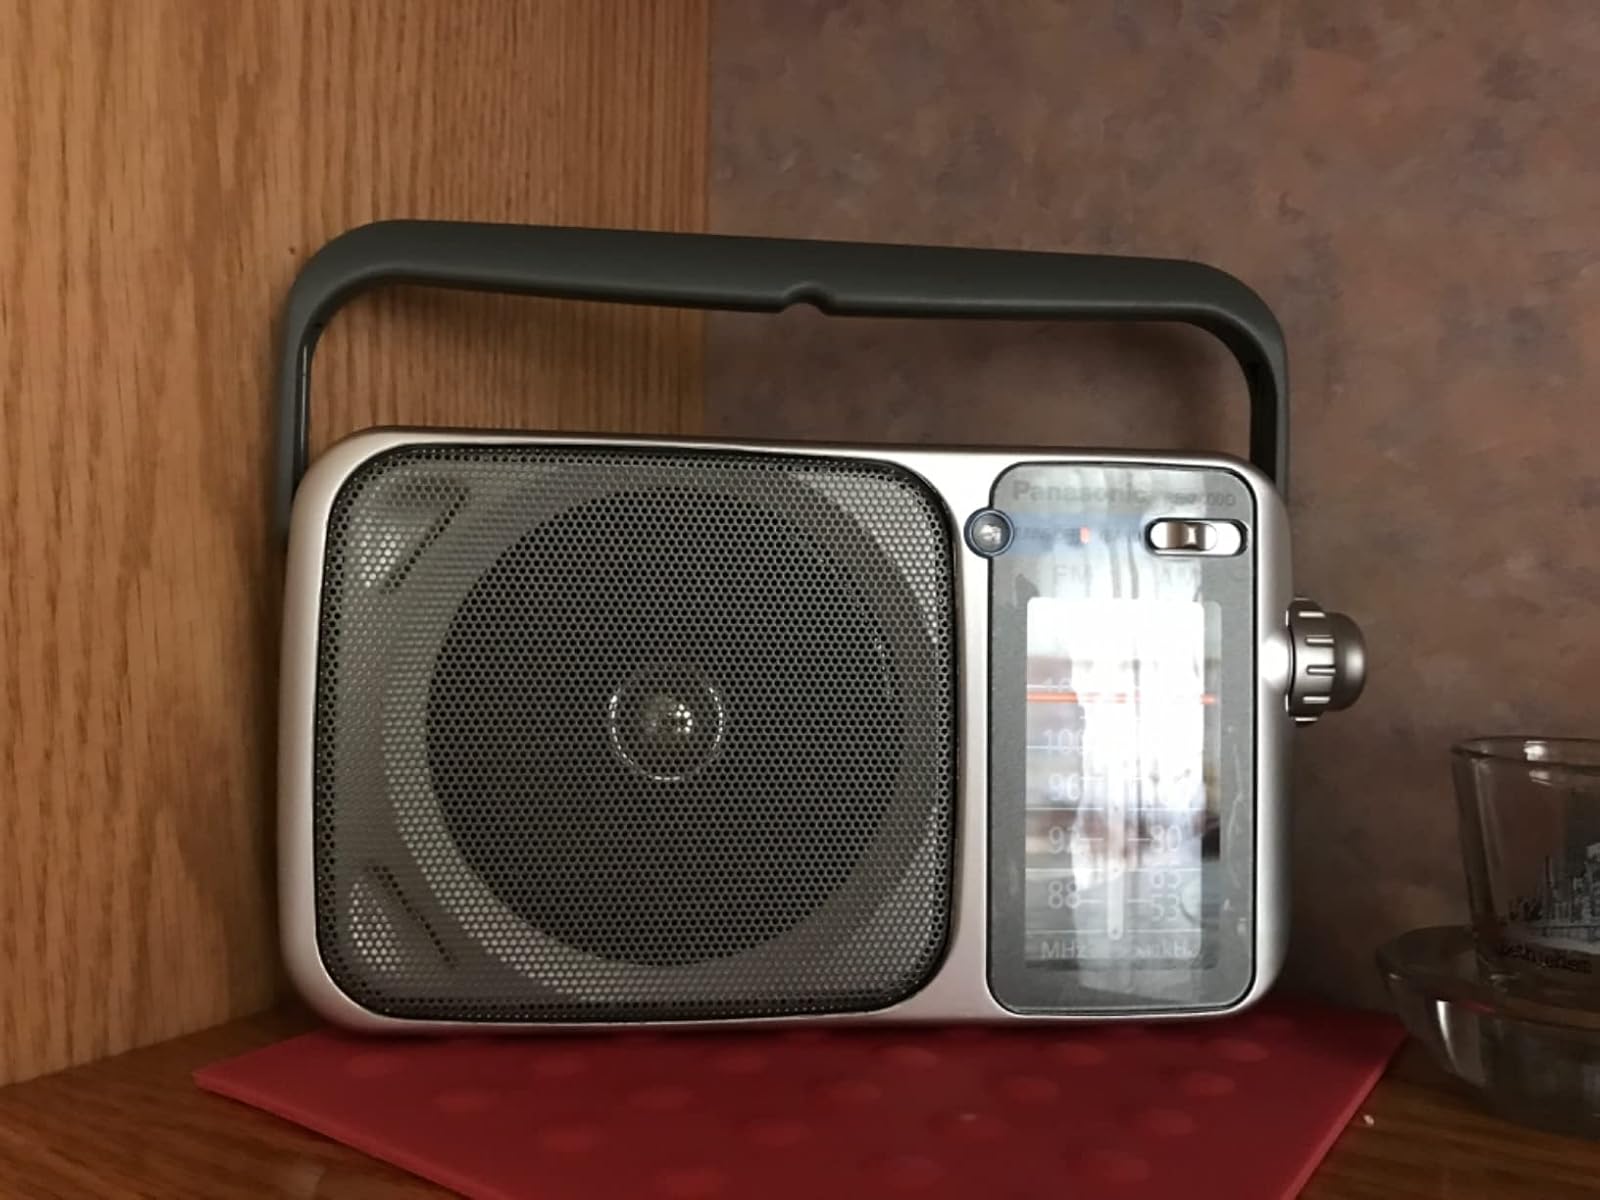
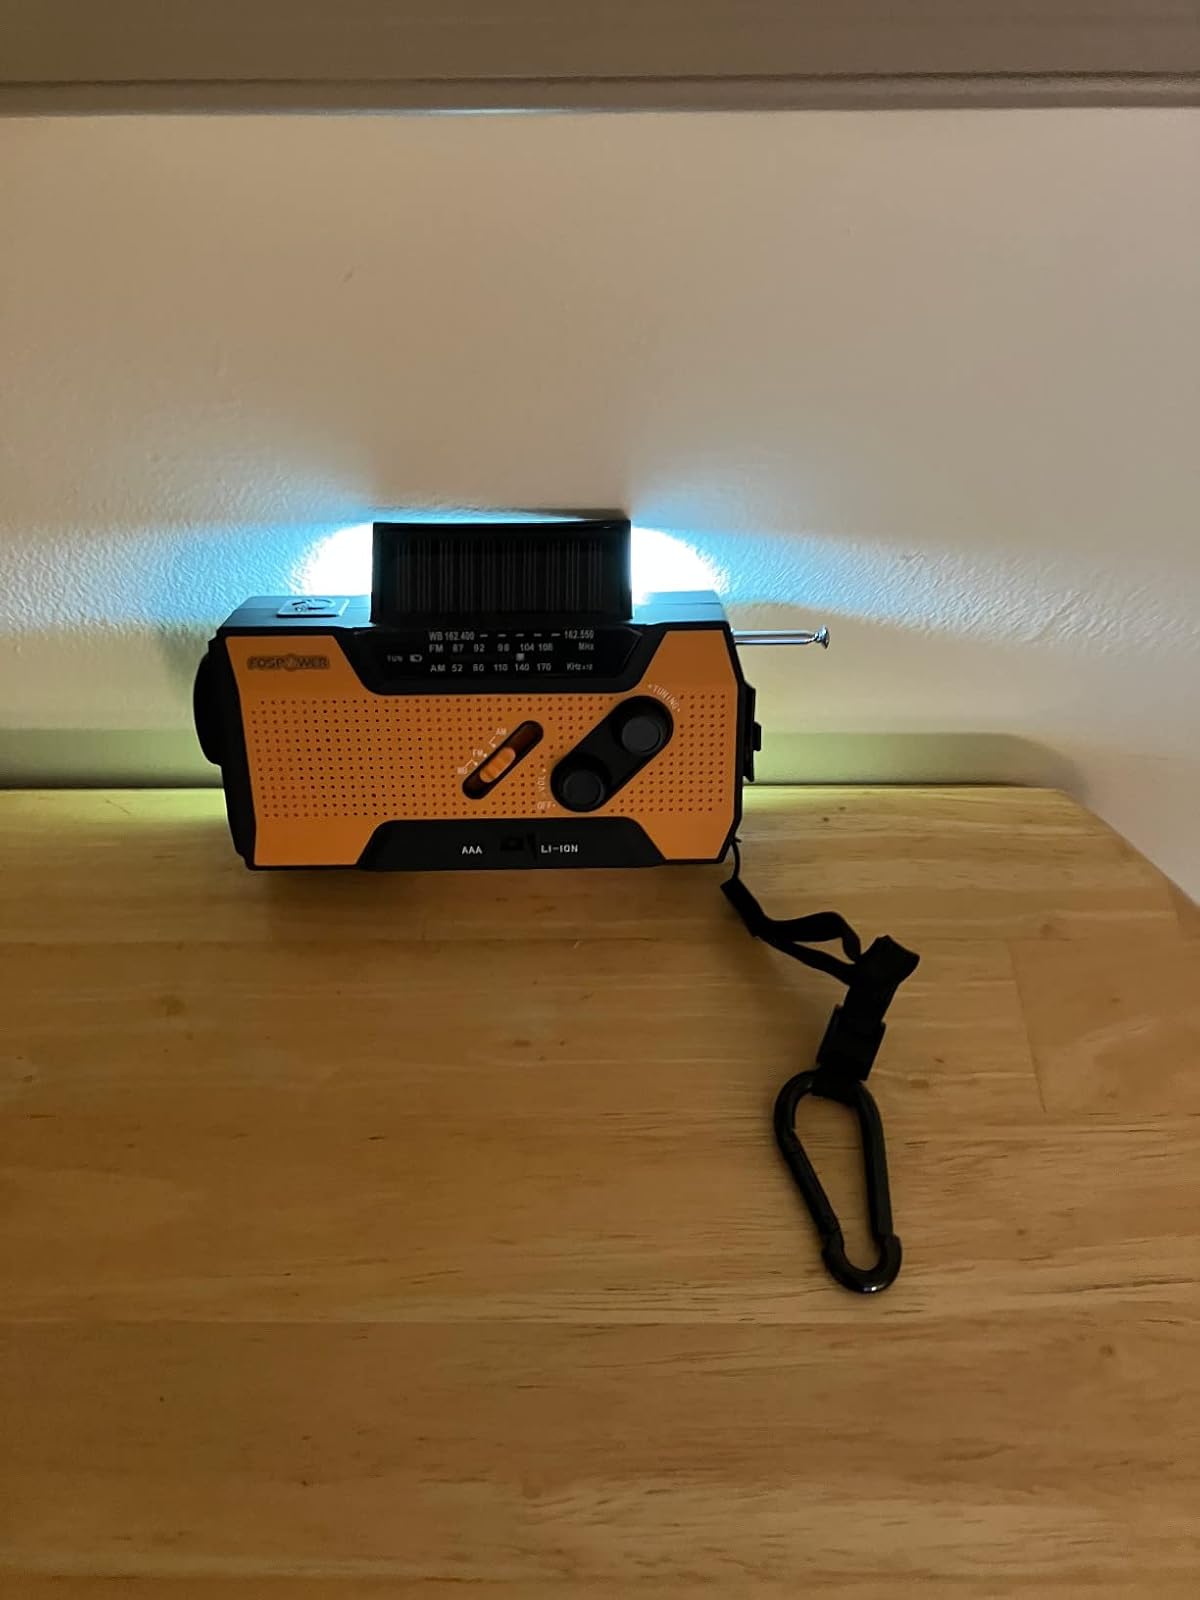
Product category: radio
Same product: no